Tom Howard (ice hockey)

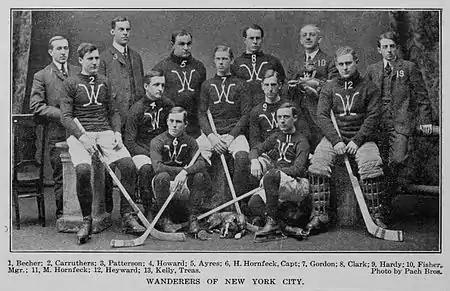
Howard (4) with the 1903–04 New York Wanderers.

Thomas Acheson "Attie" Howard (January 5, 1871 – November 18, 1945) was a Canadian amateur ice hockey player in the era before professional ice hockey. He was a member of the 1896 Winnipeg Victorias Stanley Cup championship team. He later played in the American Amateur Hockey League (AAHL) and in the Western Pennsylvania Hockey League (WPHL) in the United States of America.